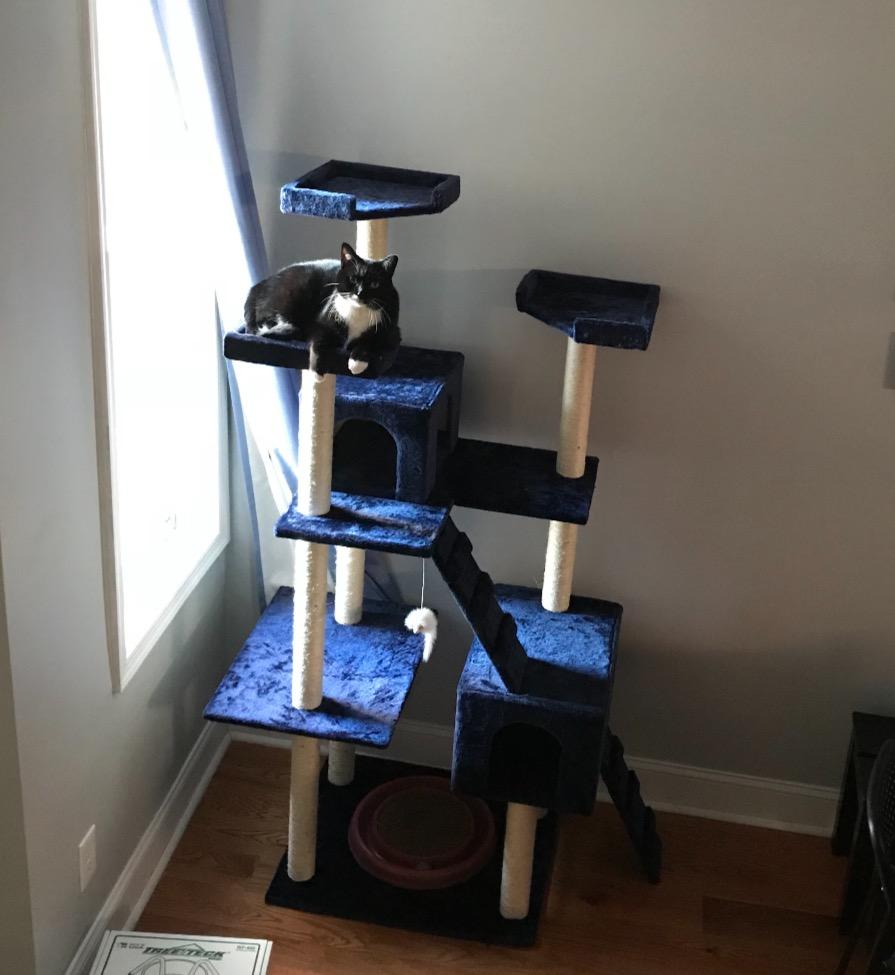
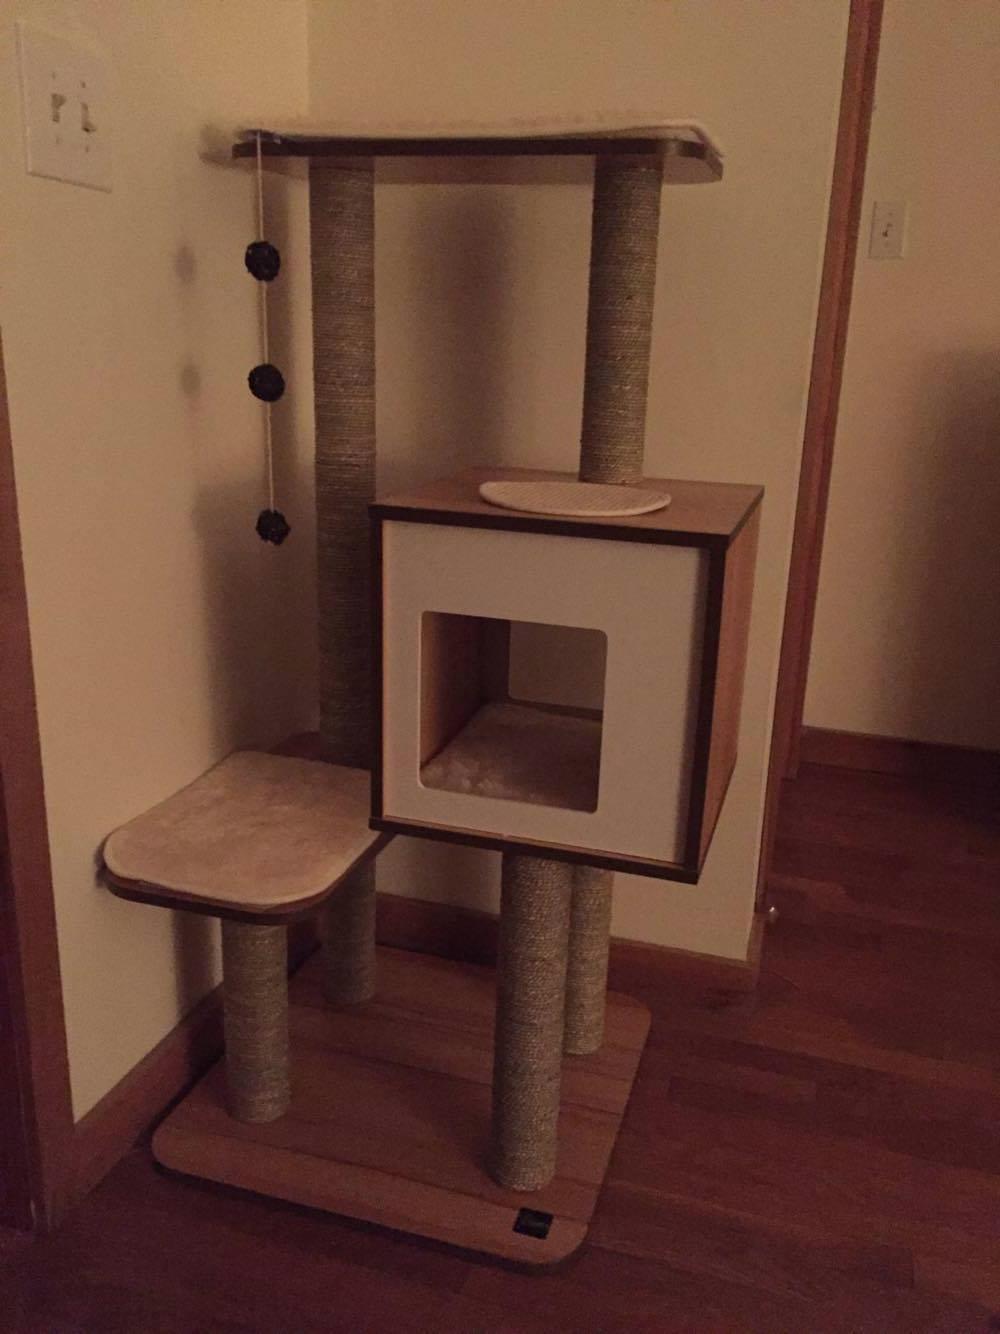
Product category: items_cat tree
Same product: no